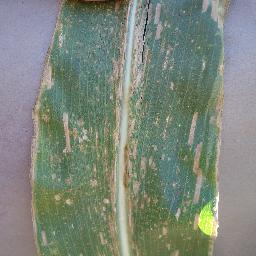
Label: Corn_(Maize)___Gray_Leaf_Spot_(Cercospora)